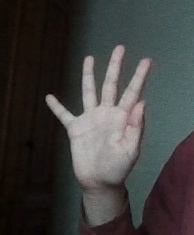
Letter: sheen